Lower West Side, Chicago

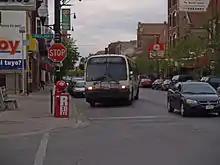
A retired 4400-series TMC RTS bus in the Pilsen neighborhood in May 2008

Public transit on the Lower West Side is provided by the Chicago Transit Authority and Metra. The Pink Line, part of the CTA's Chicago "L" train system, has three stops on the Lower West Side; the Western station, the Damen station, and the 18th Street station. The Orange Line has a single station, Ashland station, on the Lower West Side, but its ridership is primarily from neighboring Bridgeport and McKinley Park. The BNSF Railway has two stations on the Lower West Side; Halsted Street/U.I.C. station and Western Avenue station. The CTA also operates 8 bus routes that go through the neighborhood; 9 Ashland, X9 Ashland express, 18 16th/18th, 21 Cermak, 50 Damen, 49 Western, X49 Western Express, and 60 Blue Island/26th. Routes 8 Halsted and 12 Roosevelt skirt the neighborhood too.